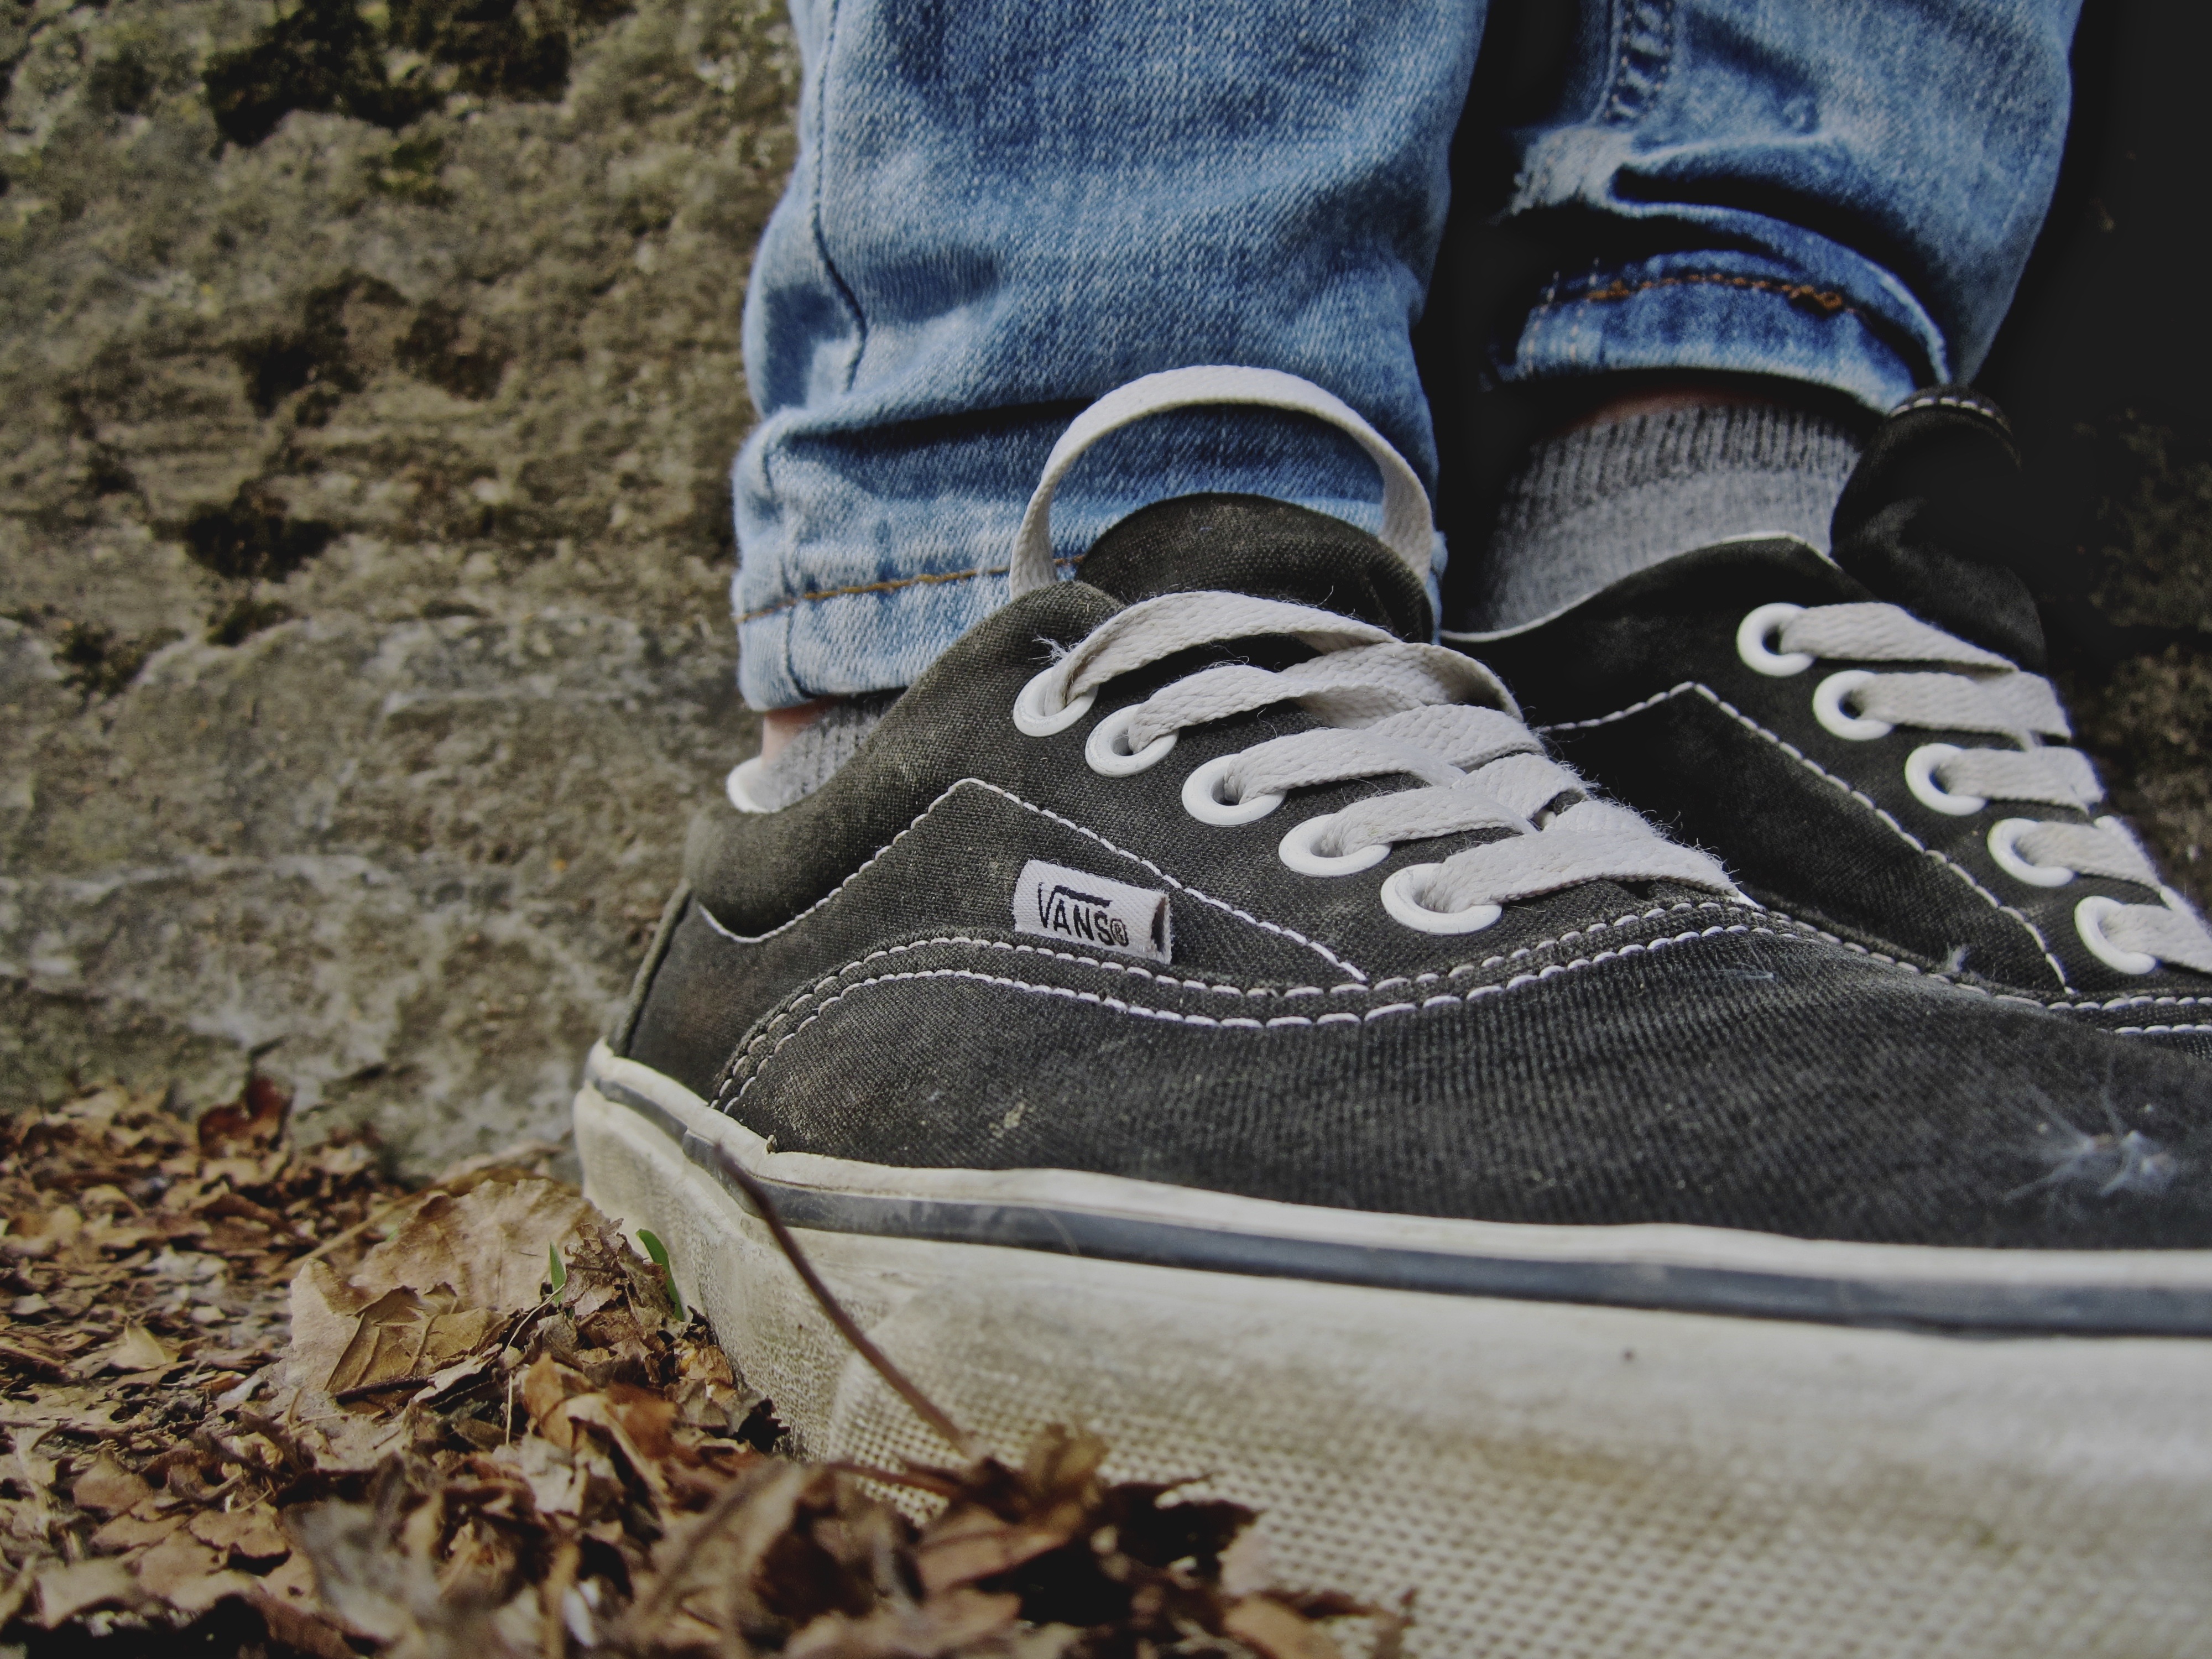
shoe, sneaker, spring, black, shoes, sneakers, footwear